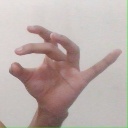
अक्षर: ओ